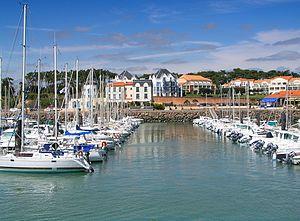
Le Talmondais, également appelé Pays talmondais, est un espace naturel français situé au sud-ouest du département de la Vendée, en région Pays-de-la-Loire.